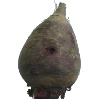
Label: beetroot